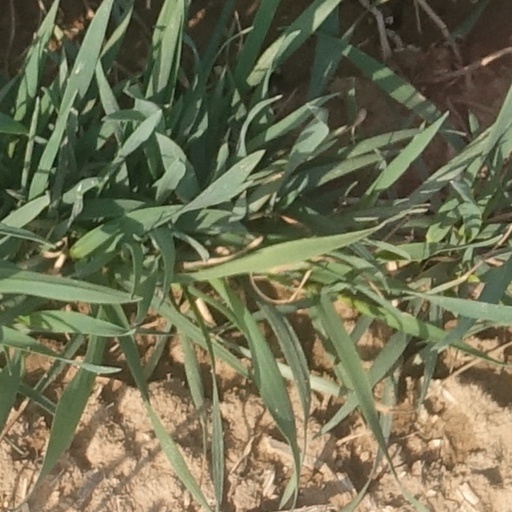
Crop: wheat